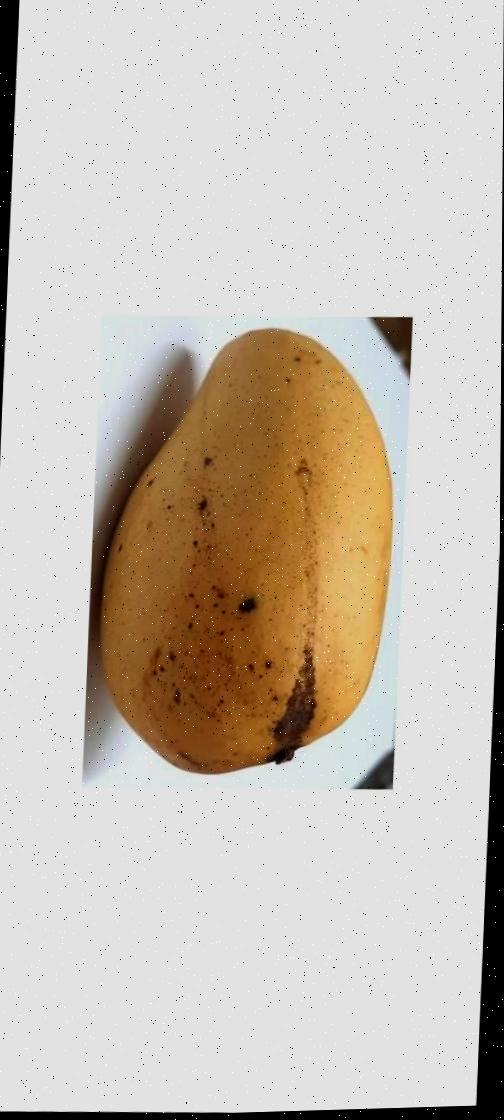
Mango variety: Katimon